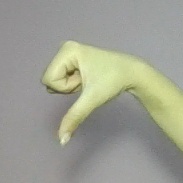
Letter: waw